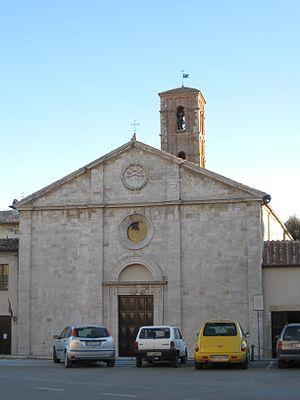
Sarteano est une commune de la province de Sienne dans la région Toscane en Italie.